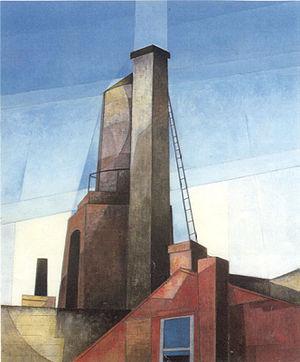
L’histoire de la peinture traverse le temps et enjambe toutes les cultures.
Le précisionnisme est un mouvement artistique apparu au début des années 1920 aux États-Unis.